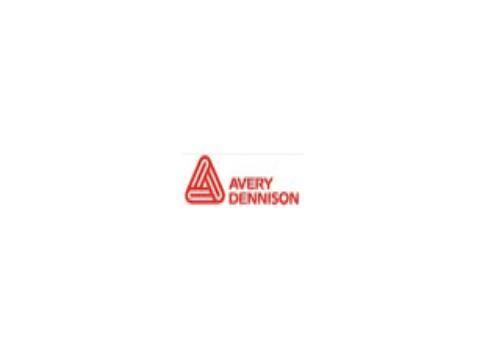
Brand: avery dennison-2
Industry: Others